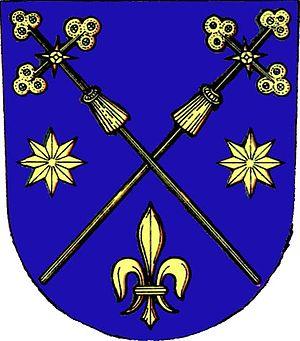
Doubravník est un bourg du district de Brno-Campagne, dans la région de Moravie-du-Sud, en République tchèque. Sa population s'élevait à 839 habitants en 2017.